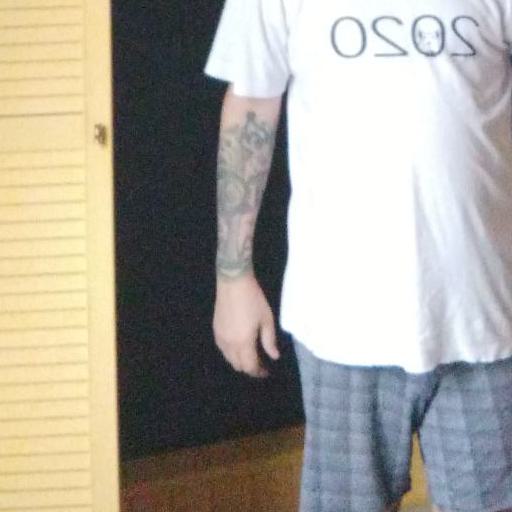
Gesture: no_gesture